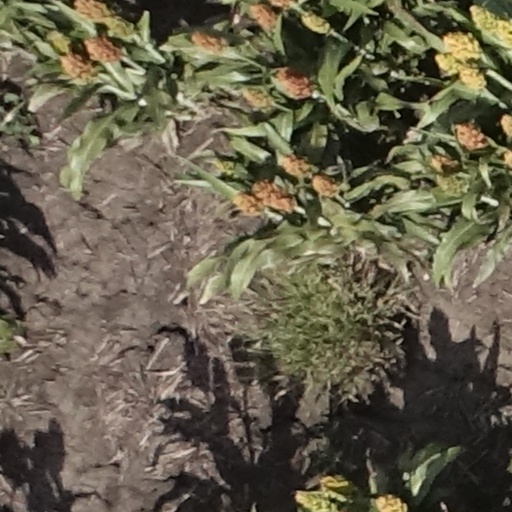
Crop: sorghum